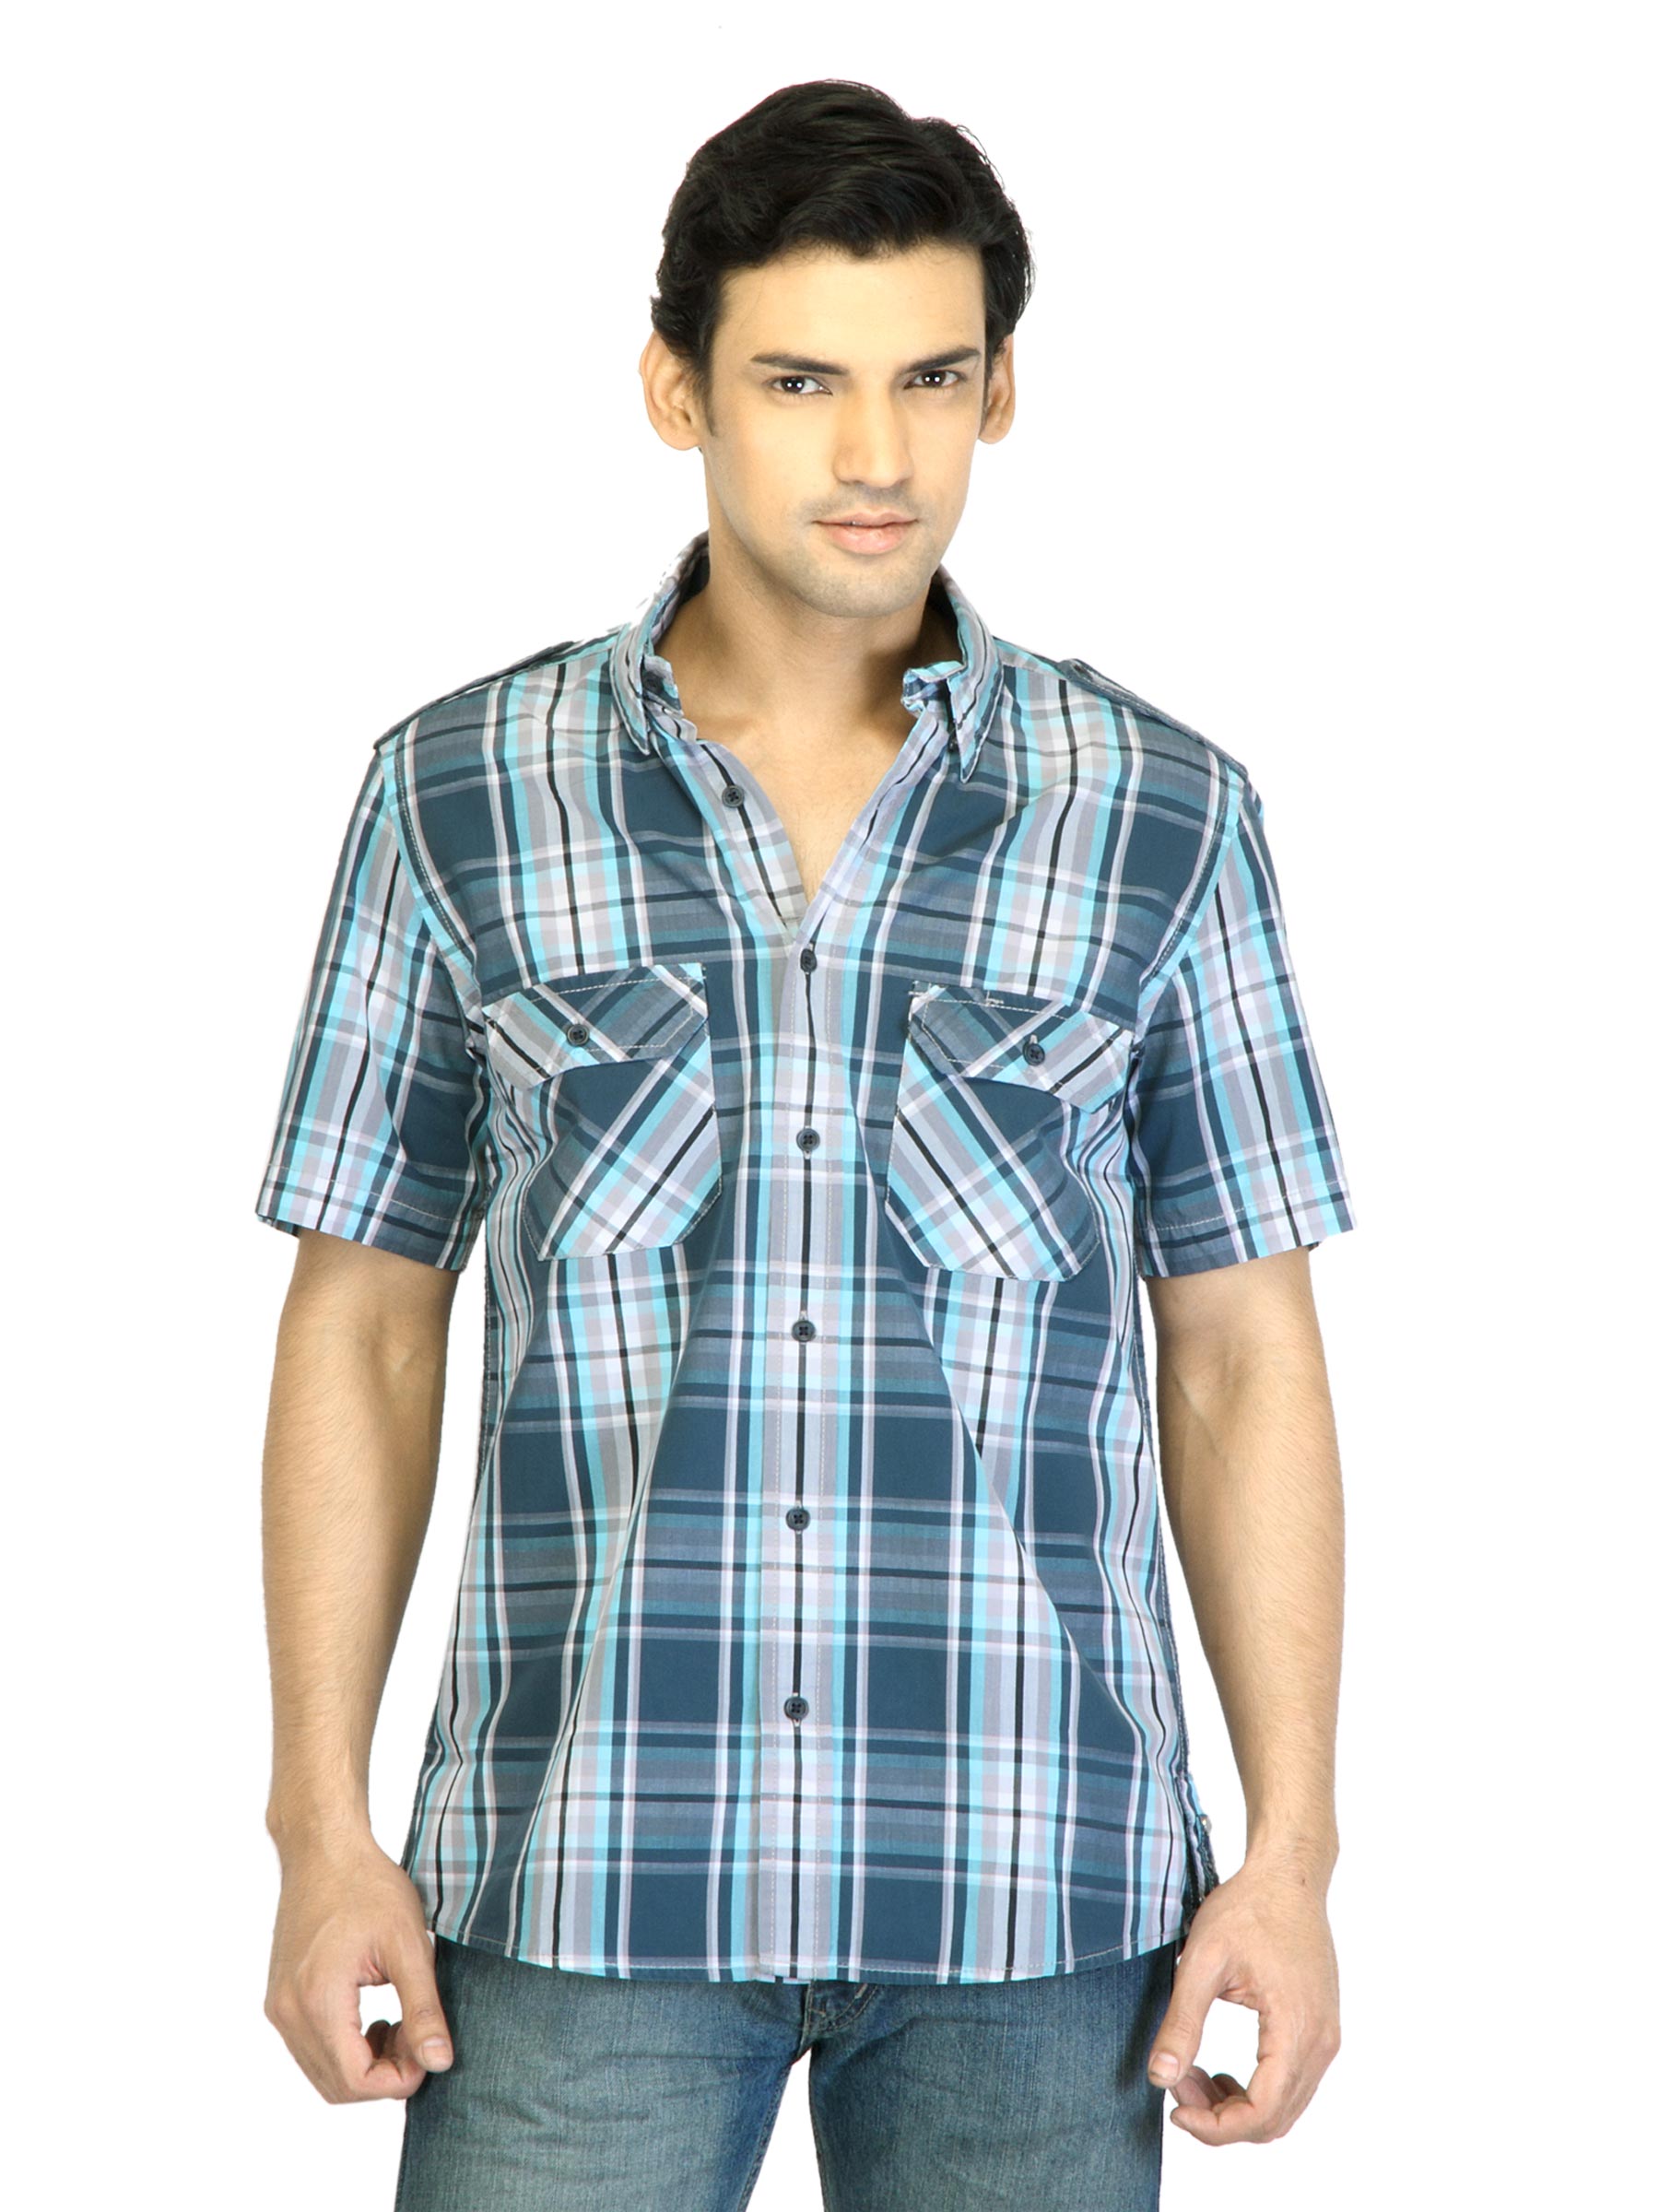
Indigo Nation Men Check Blue Shirt
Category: Apparel / Topwear / Shirts
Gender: Men
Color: Blue
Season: Fall 2011
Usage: Casual